Tatra 77

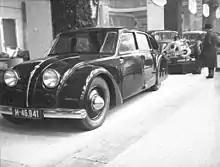
The Tatra 77 and its engine displayed at the Berlin Motor Show

A number of designers around the world were trying to construct an aerodynamic car at the time, but Tatra was the first one to successfully introduce it into serial production. There were numerous reasons why Tatra designers took such a revolutionary approach to the conception of the new car: First of all it was their aim to reduce drag, mostly air-drag, which increases with the square of the speed. A car with a more standard body shape of the era needed a very powerful engine to reach higher speeds. The Tatra's new body shape was tested in a wind tunnel. However, the new requirements this brought about resulted in far-reaching changes to the car's design.